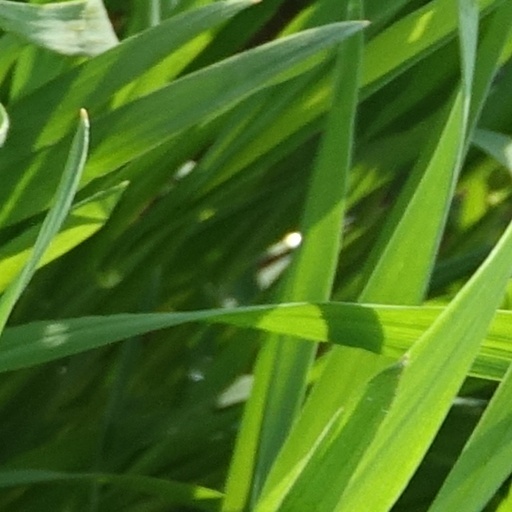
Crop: wheat